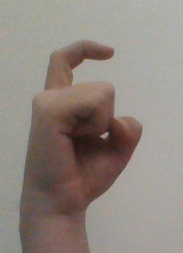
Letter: ra